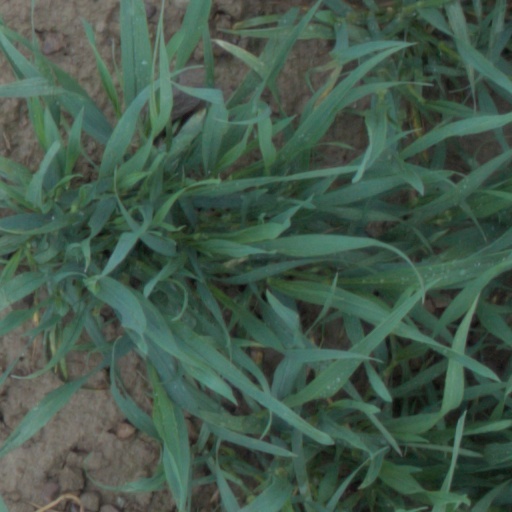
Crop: wheat